Marty Walsh

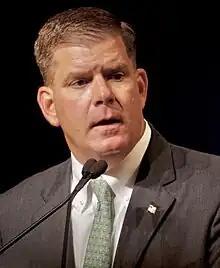
Walsh speaking in 2010

After Governor Mitt Romney used his gubernatorial veto in 2005 on a bill to expand the research of human stem cells in Massachusetts, Walsh voted against overturning the governor's veto. In 2005, he voted against reinstating capital punishment in Massachusetts. He co-sponsored legislation that would permit undocumented immigrants to receive in-state tuition at universities. The legislation was defeated 95–56 in January 2006. In 1998, he opposed Massachusetts Question 2, a ballot measure that would have decriminalized possession of less than an ounce of cannabis.